Photophore

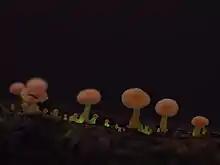
"Mycena roseoflava" bioluminescent fungi of Basidiomycota

Hawaiian Bobtail Squids, "Euprymna scolopes", is a model organism in the study of marine light organ development. Its relationship with "Vibrio fischeri" has been studied by scientists for its long-term symbiosis and light organ colonization across generations of the organism. The bacteria collects in pores on the sides of the squid light organ, caused by the movement of cilia during the juvenile stage.